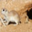
Label: squirrel